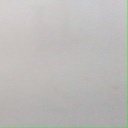
अक्षर: ई